Tanzlinde (Effeltrich)

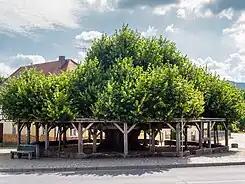
The oval, supported crown viewed from the south

The Tanzlinde, also known as the Tausendjährige Linde or Dorflinde, is a summer lime tree "(Tilia platyphyllos)" located in Effeltrich, Upper Franconia, on the western edge of Franconian Switzerland. Positioned on the village square across from the fortified church, the lime tree has held a significant role as a central gathering, assembly, and judicial site for centuries. Throughout the 19th and 20th centuries, it also served as a venue for festivals and dances. Notably, the tree's growth features a distinctive flat-oval crown, a result of historical bast extraction for the cultivation of fruit trees. The lime tree in the Franconian region is often seen as the most beautiful among many village lime trees. Many tales, stories, and legends are attributed to the lime tree due to its varied life.